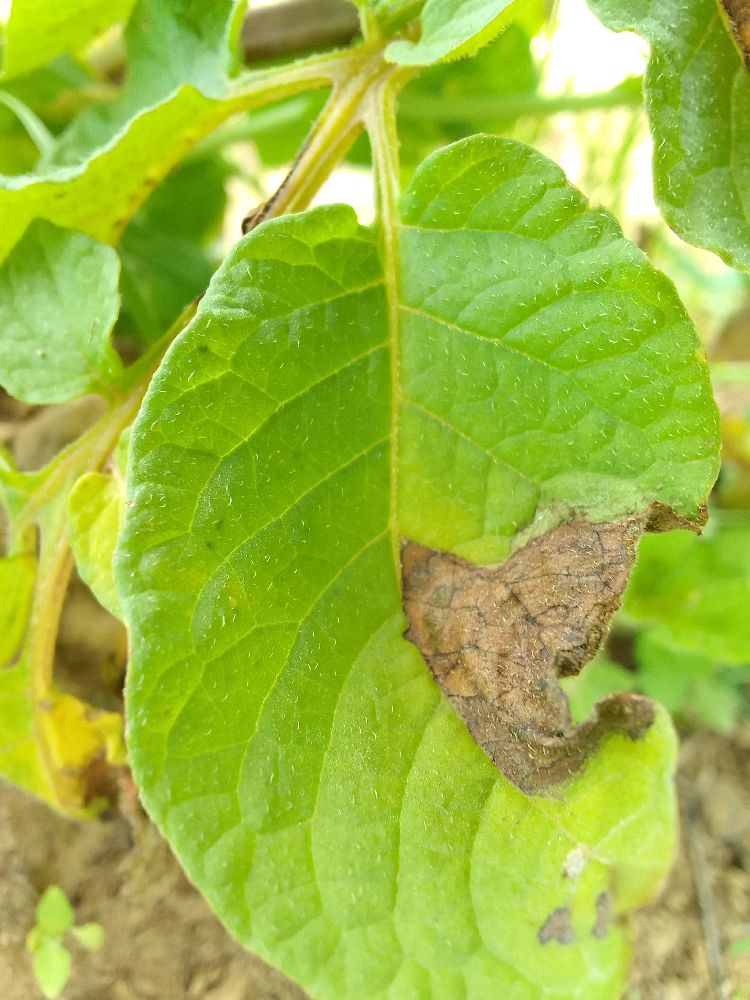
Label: Late blight